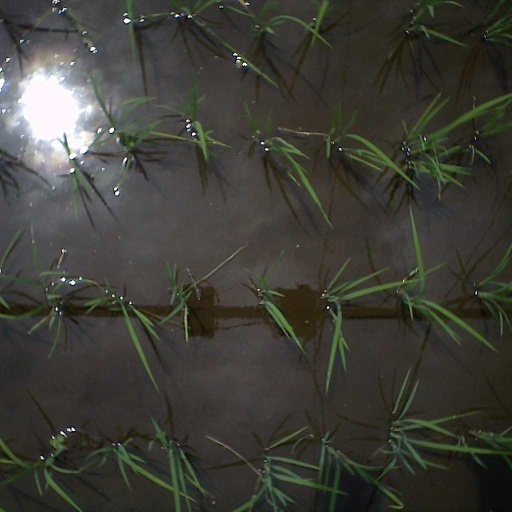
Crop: rice